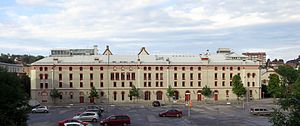
AstraZeneca / Opkøb og fusioner
Astras hovedkvarter i Södertälje.
AstraZeneca er én af verdens største medicinalvirksomheder. Virksomheden er dannet ved en fusion af svenske Astra og engelske Zeneca og omsatte i 2006 for ca. 145 mia. DKK.